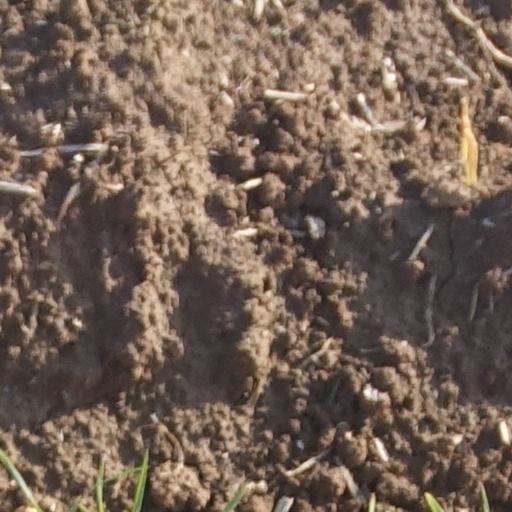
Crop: wheat